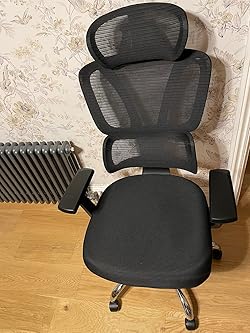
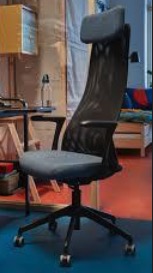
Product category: items_chair
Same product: no